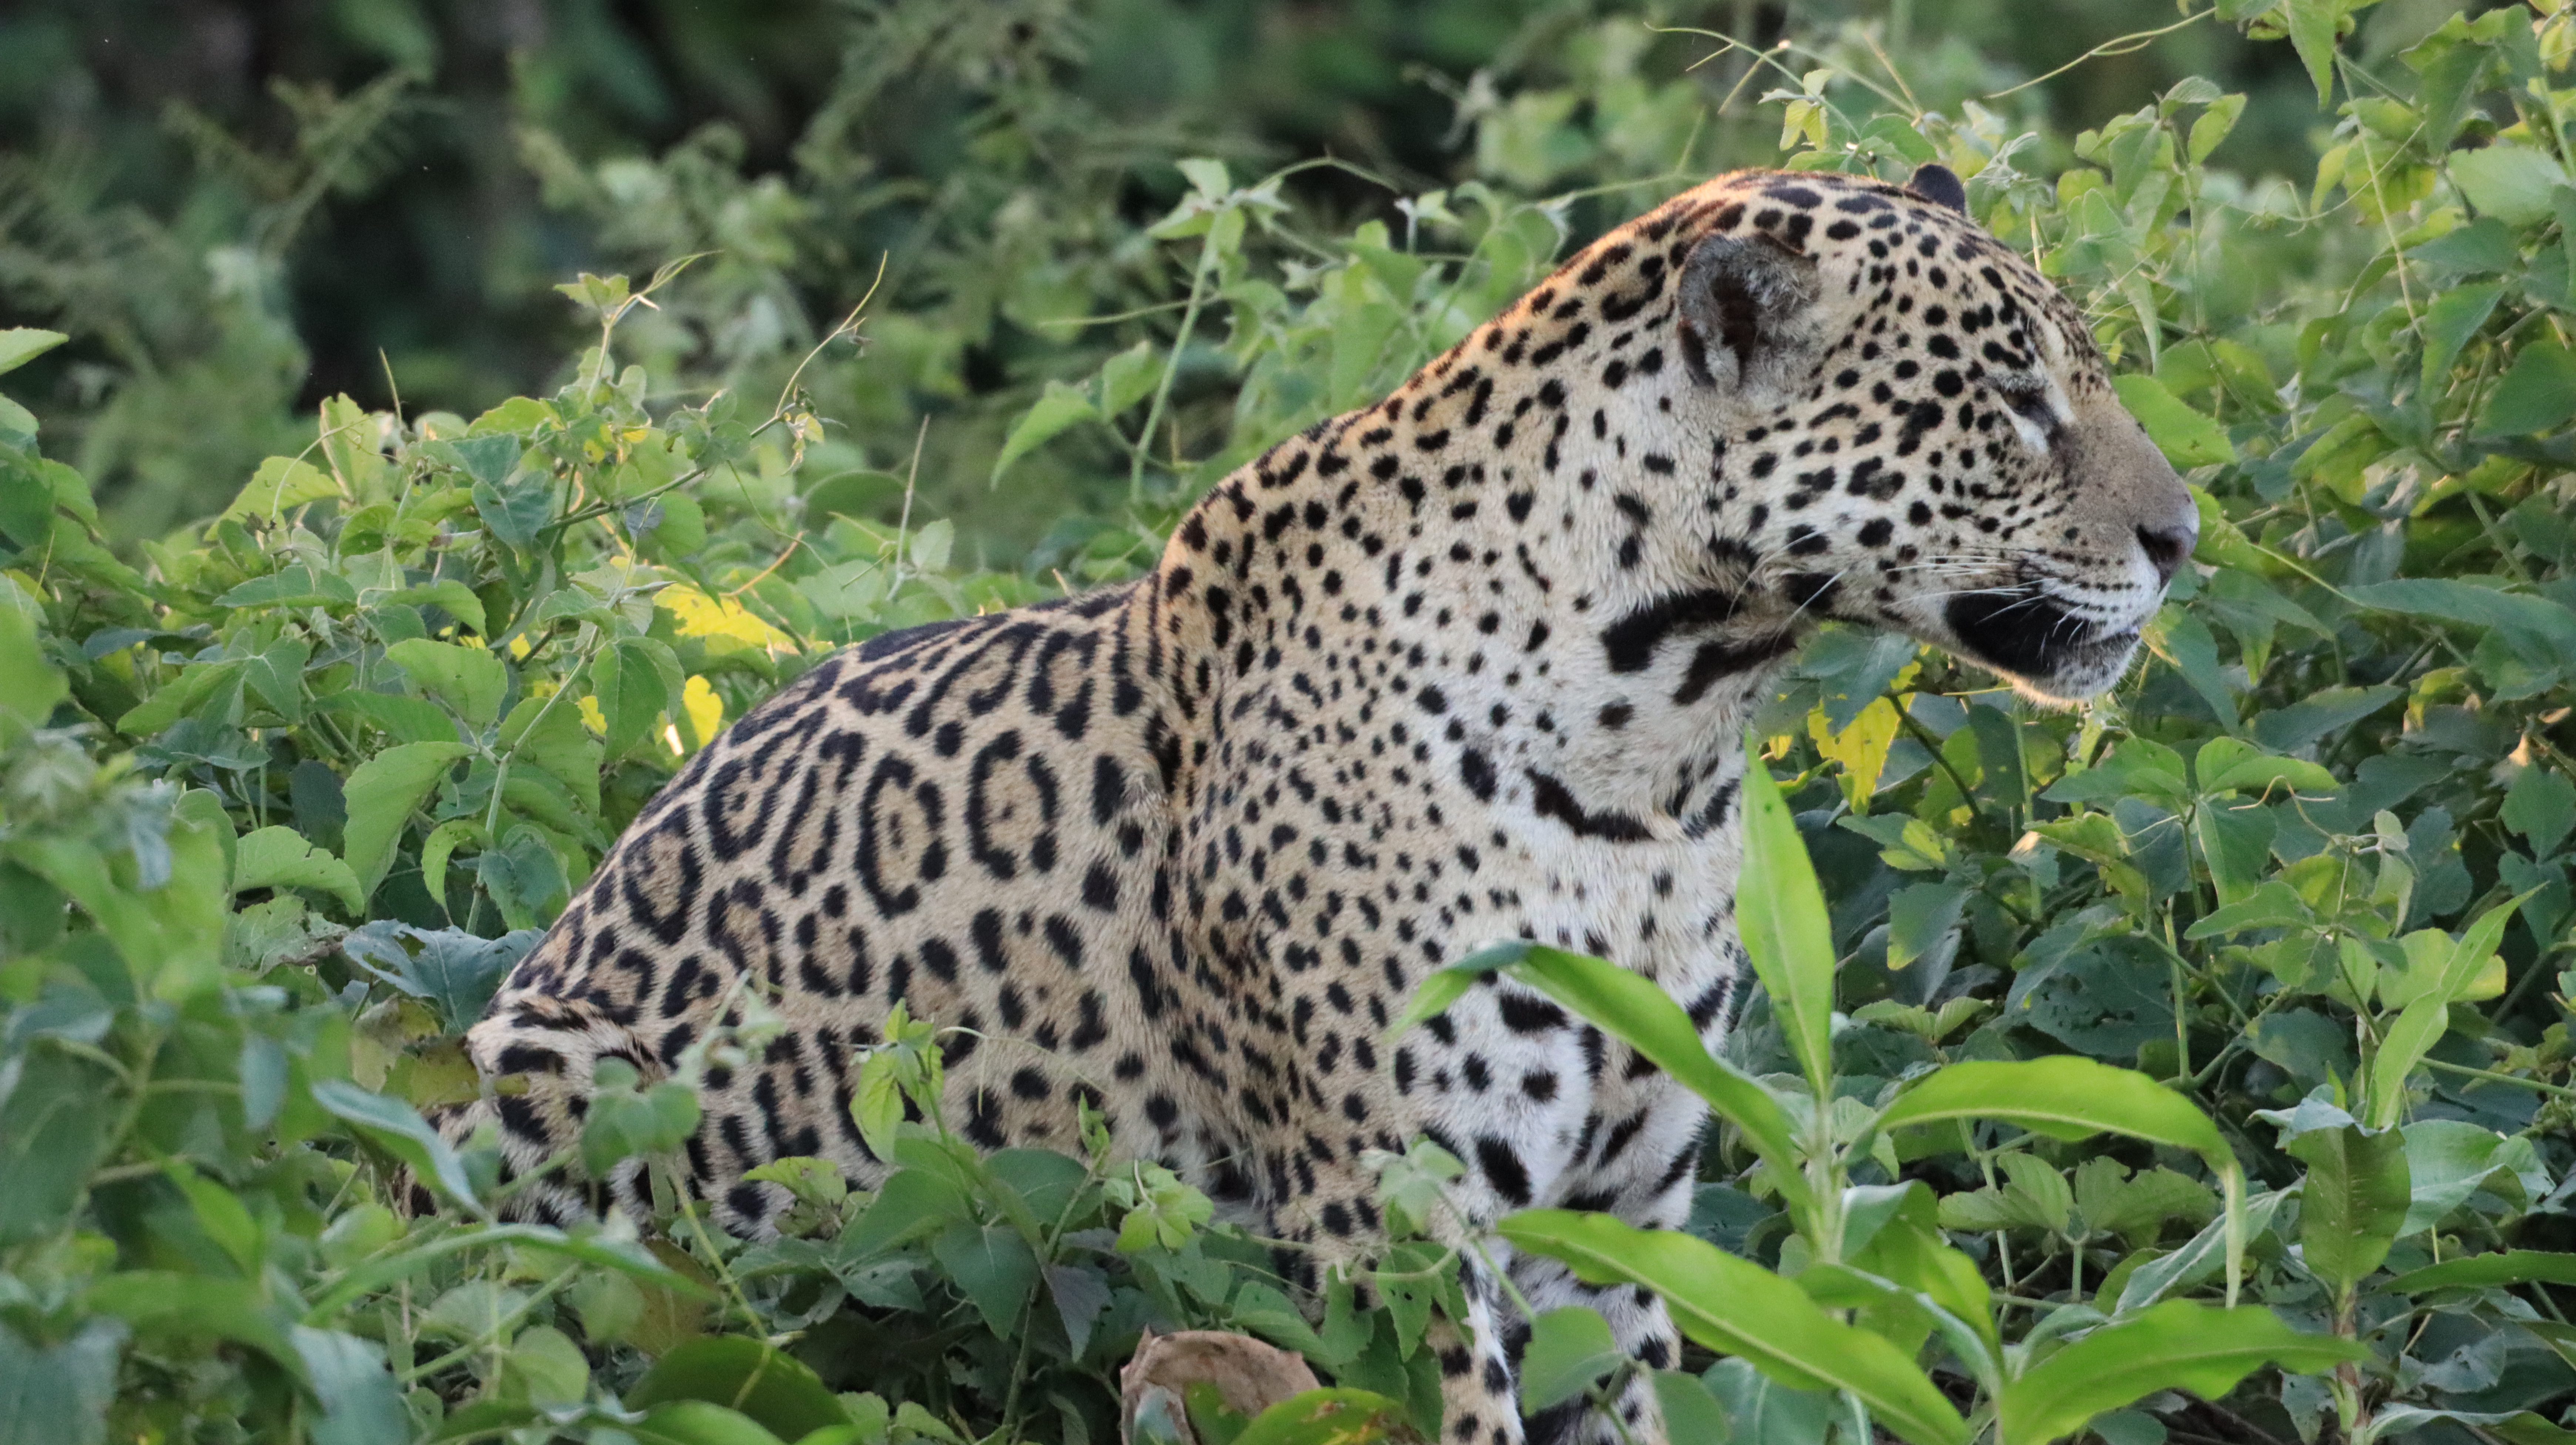
Jaguar: Marcela